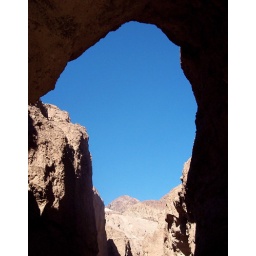
The bright blue sky as seen from underneath a natural bridge.